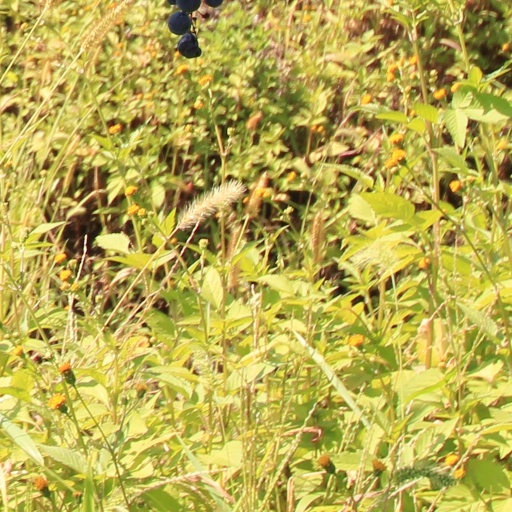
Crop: grape